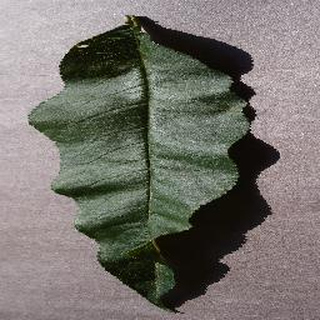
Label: healthy_peach